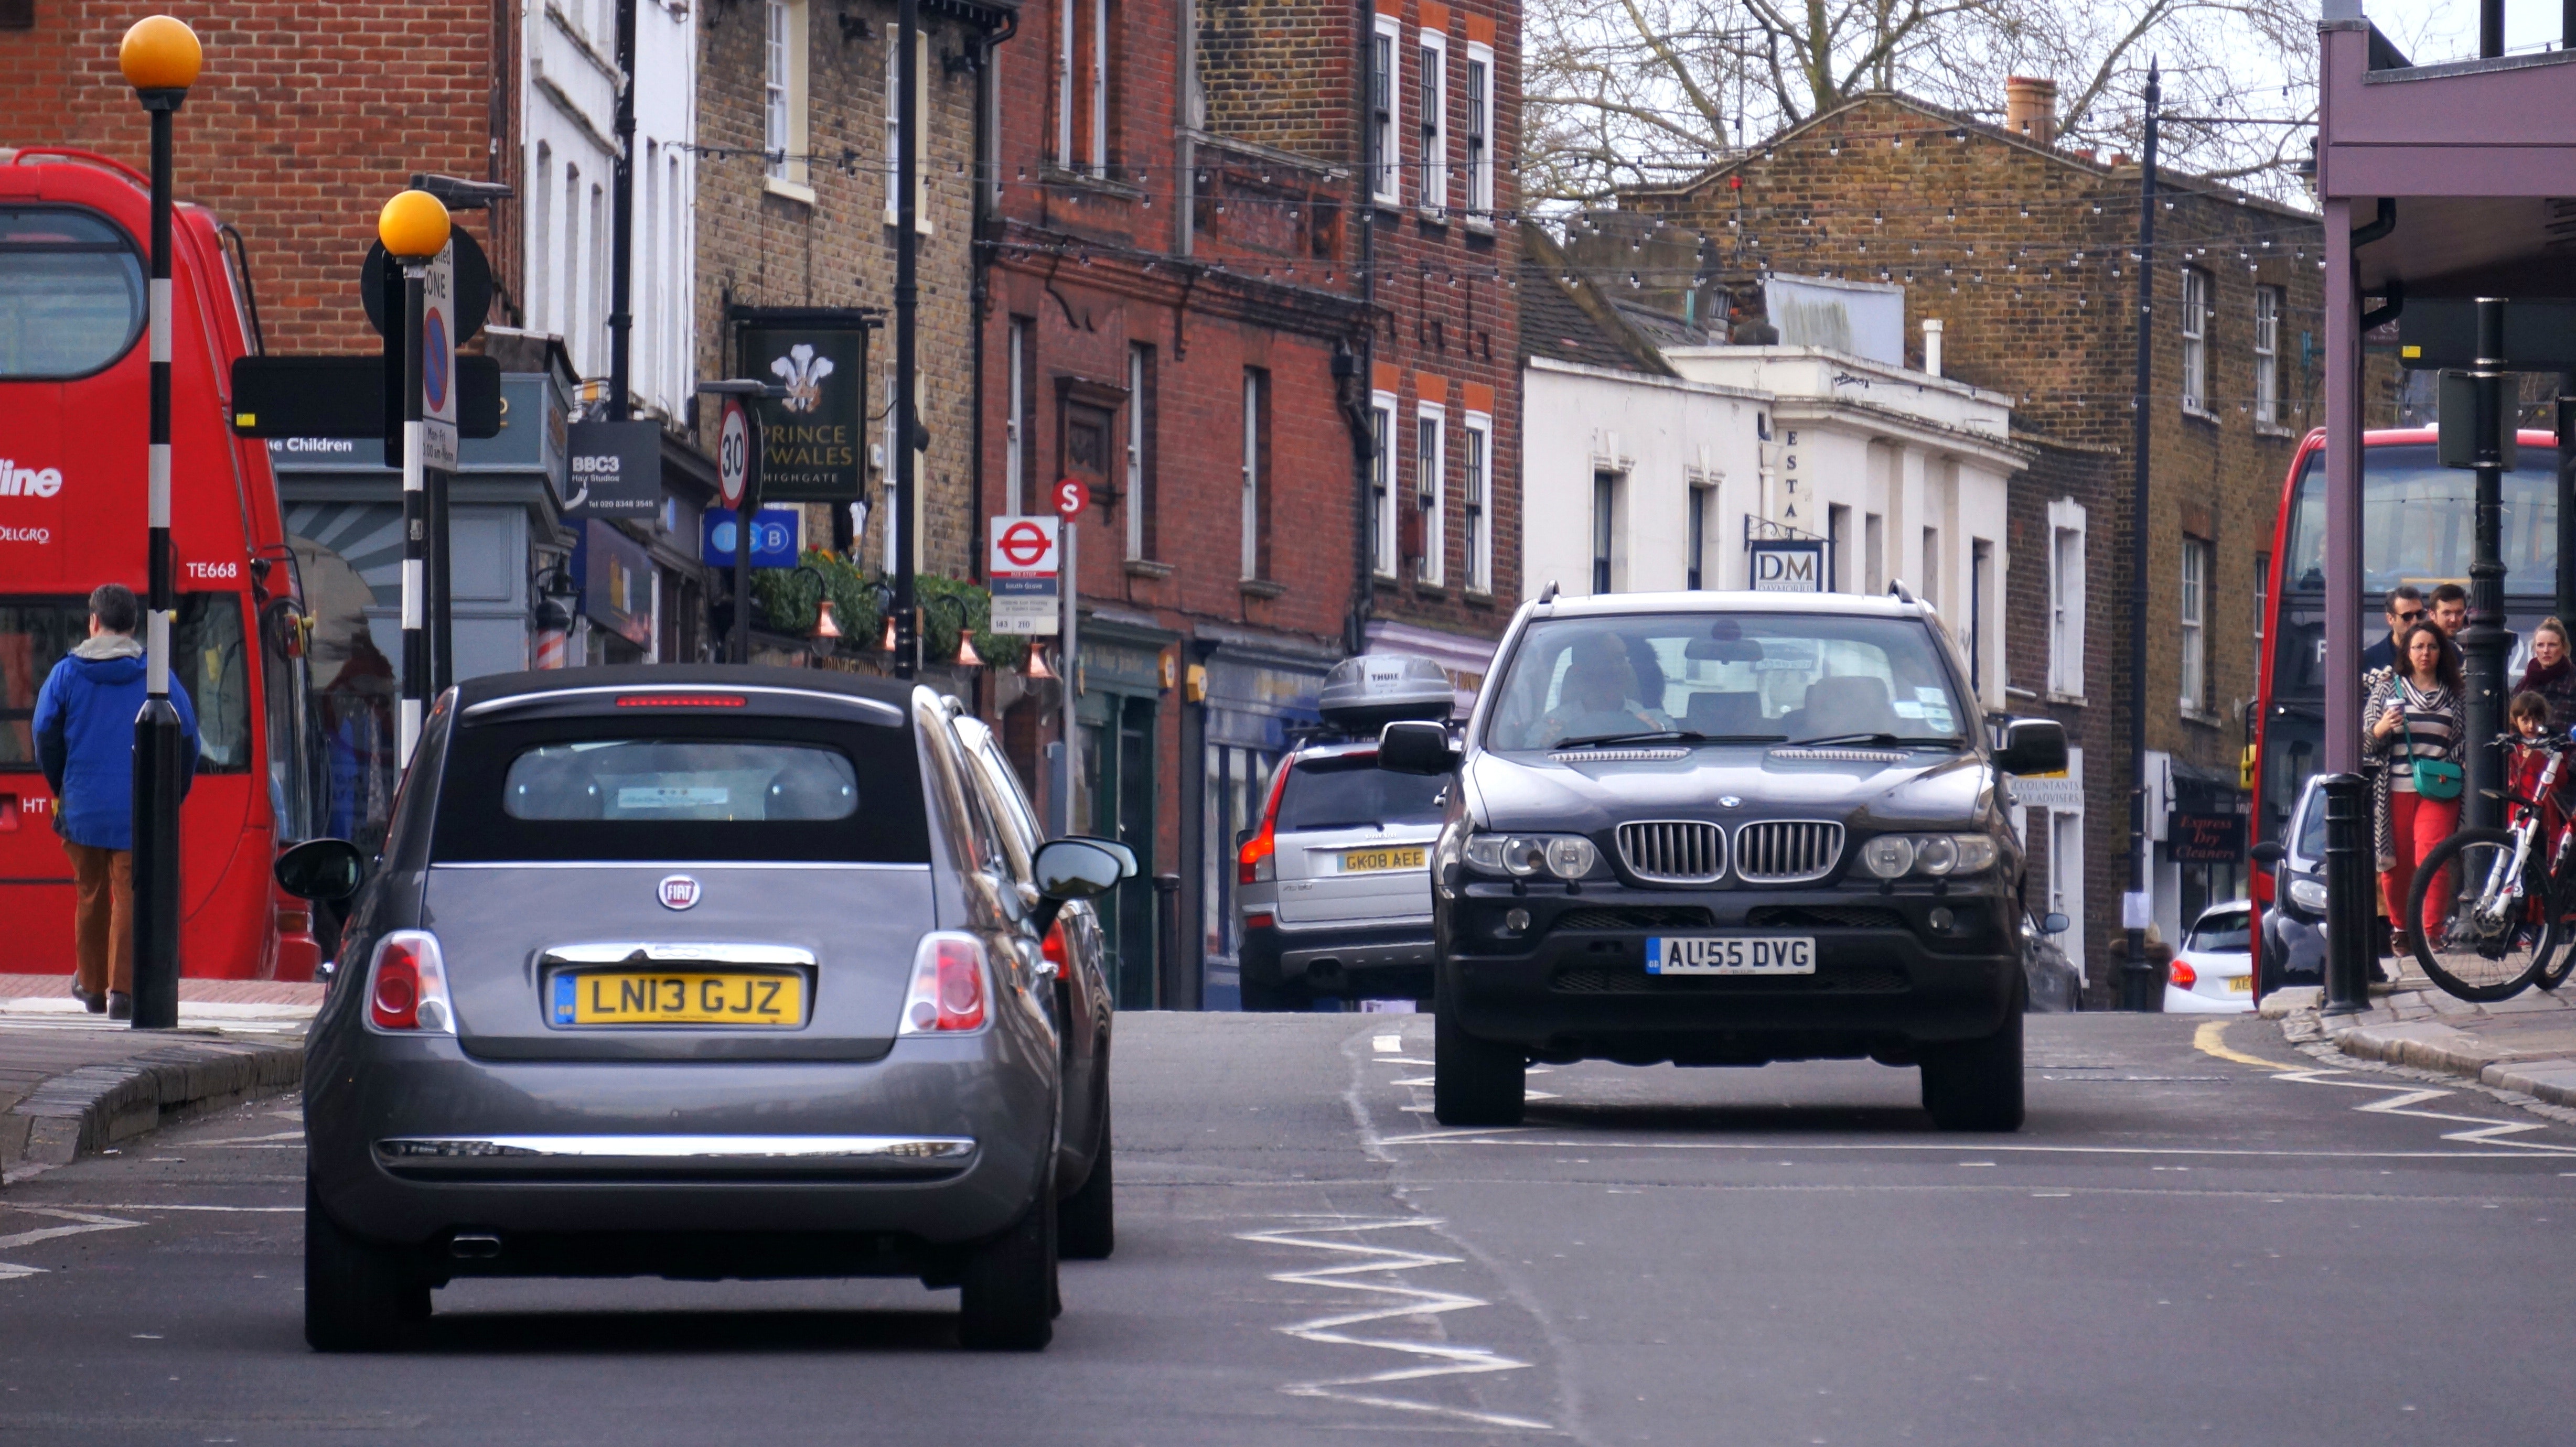
land vehicle, vehicle, car, luxury vehicle, transport, mode of transport, city car, street, lane, road, hatchback, subcompact car, compact car, sedan, tx4, vehicle registration plate, traffic, rolls royce, austin fx4